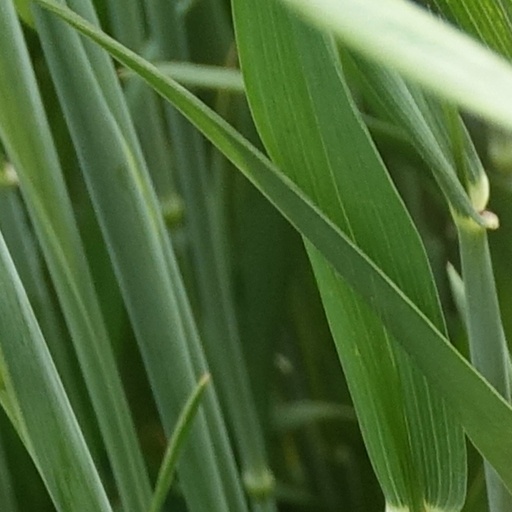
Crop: wheat